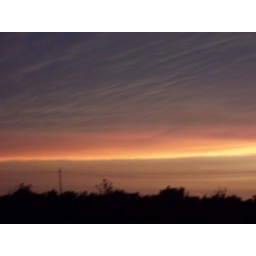
You can sort of see the texture in the cloud son top.